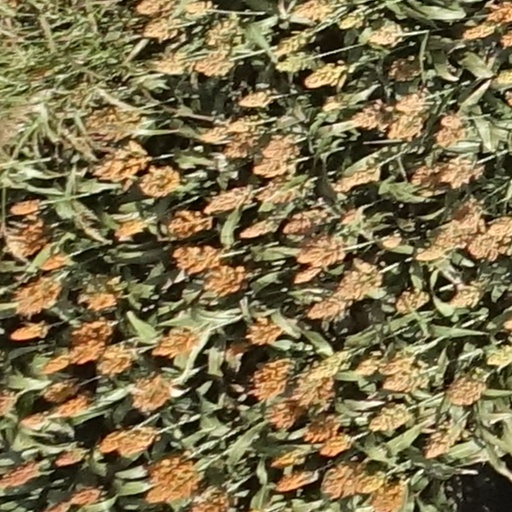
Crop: sorghum